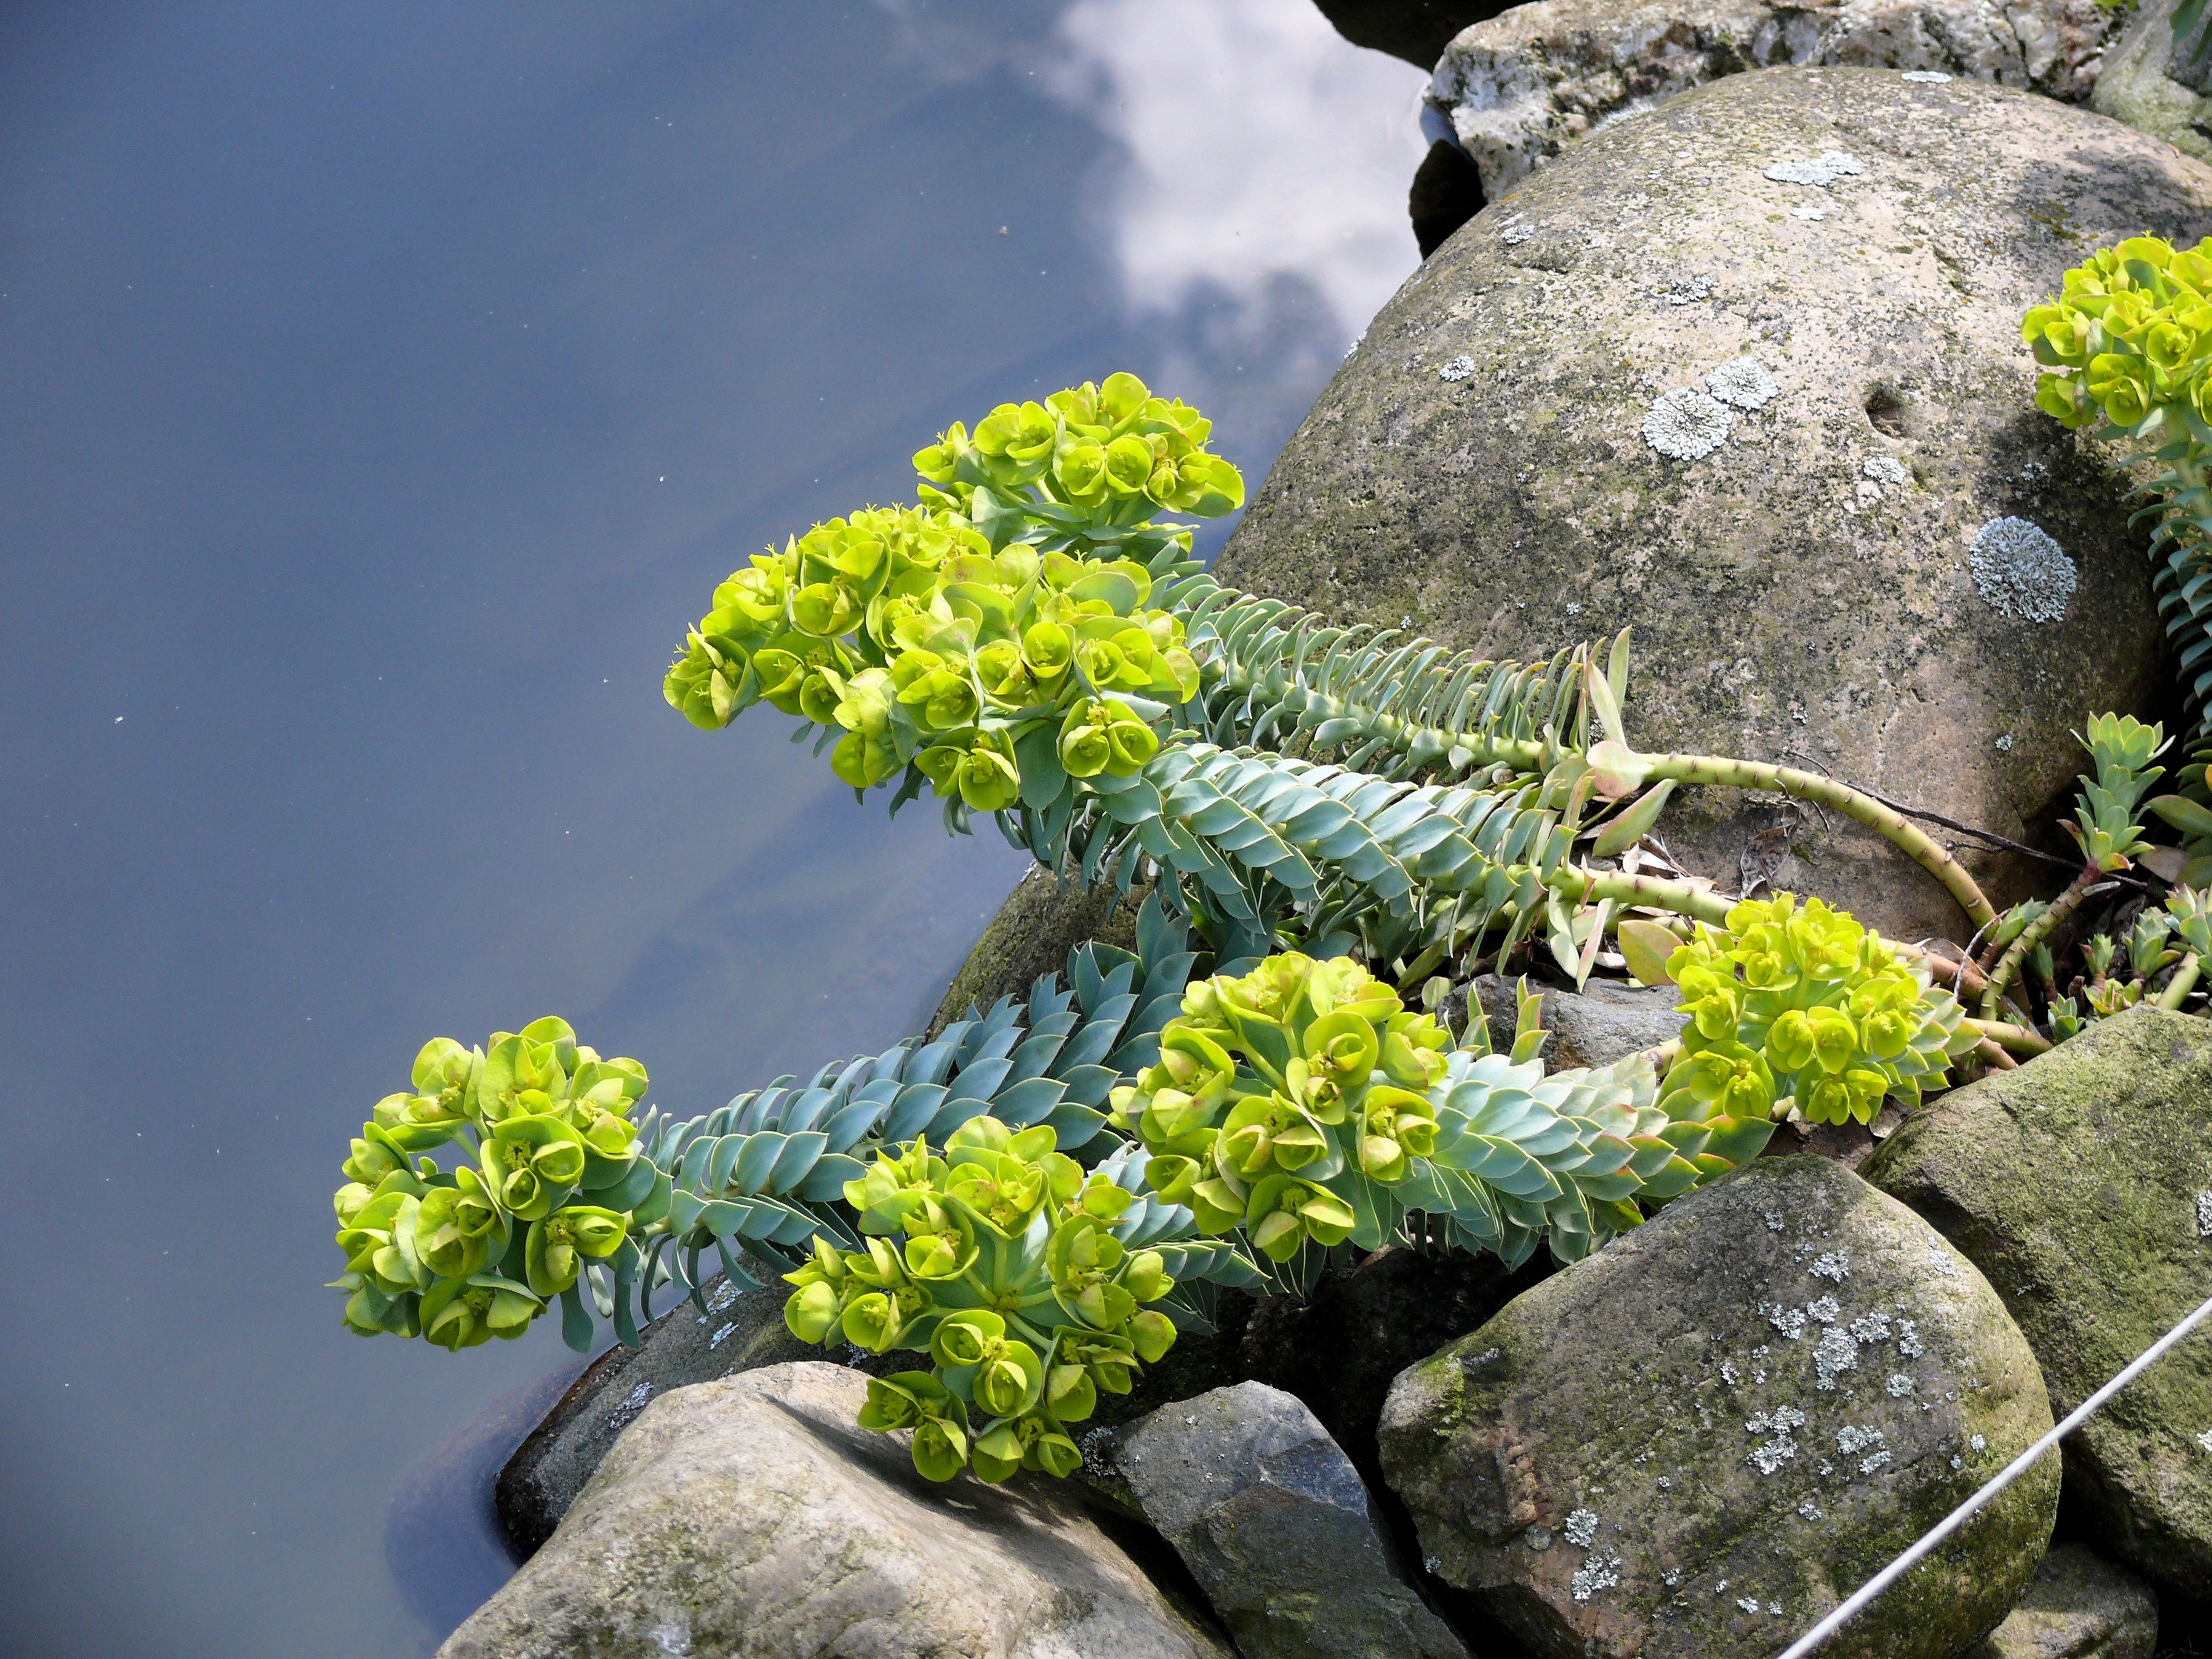
nature, rock, plant, leaf, flower, moss, pond, green, reflection, botany, garden, flora, aquarium